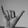
ASL letter: Y